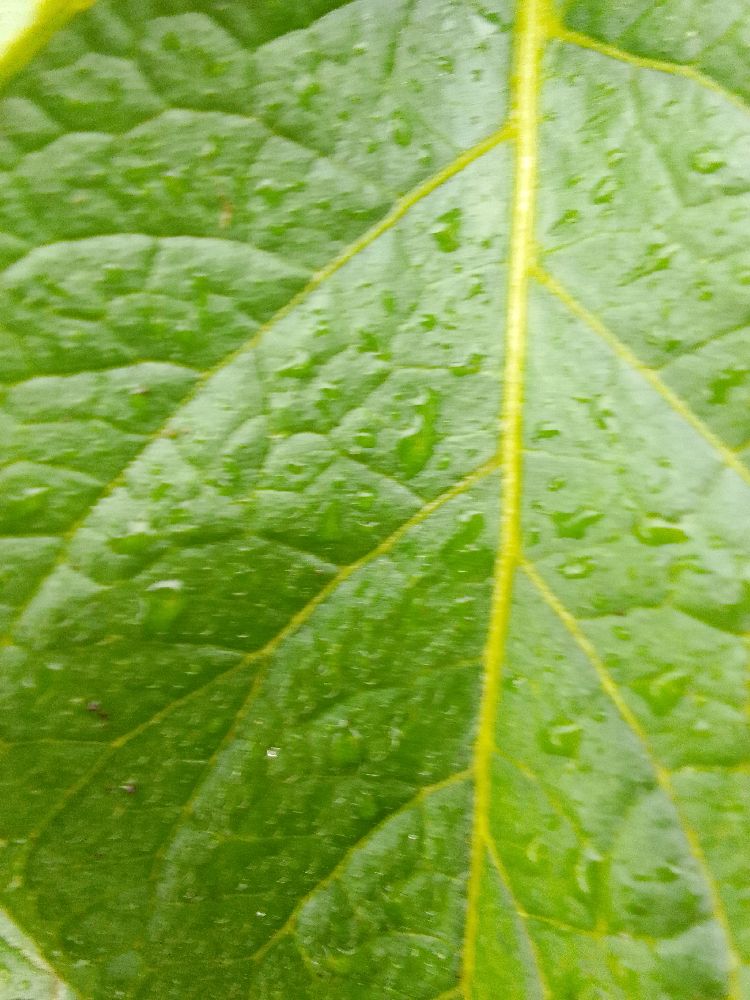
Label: Healthy